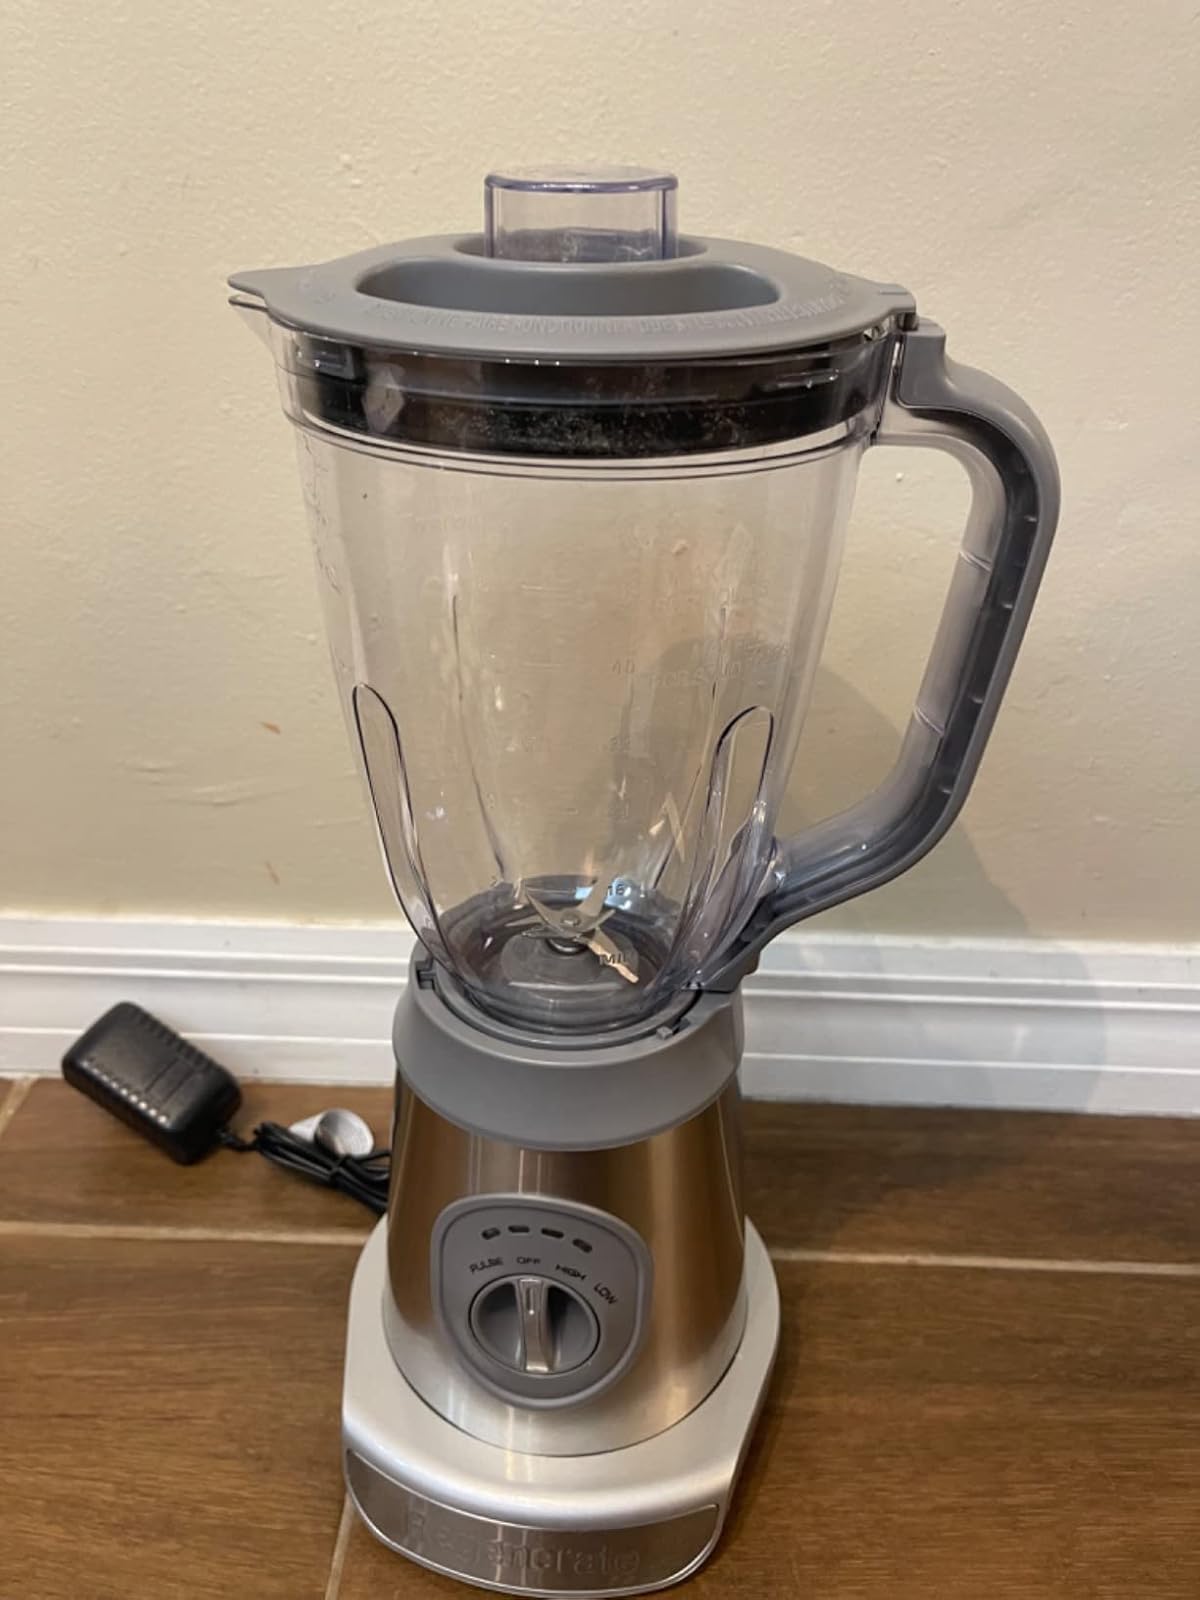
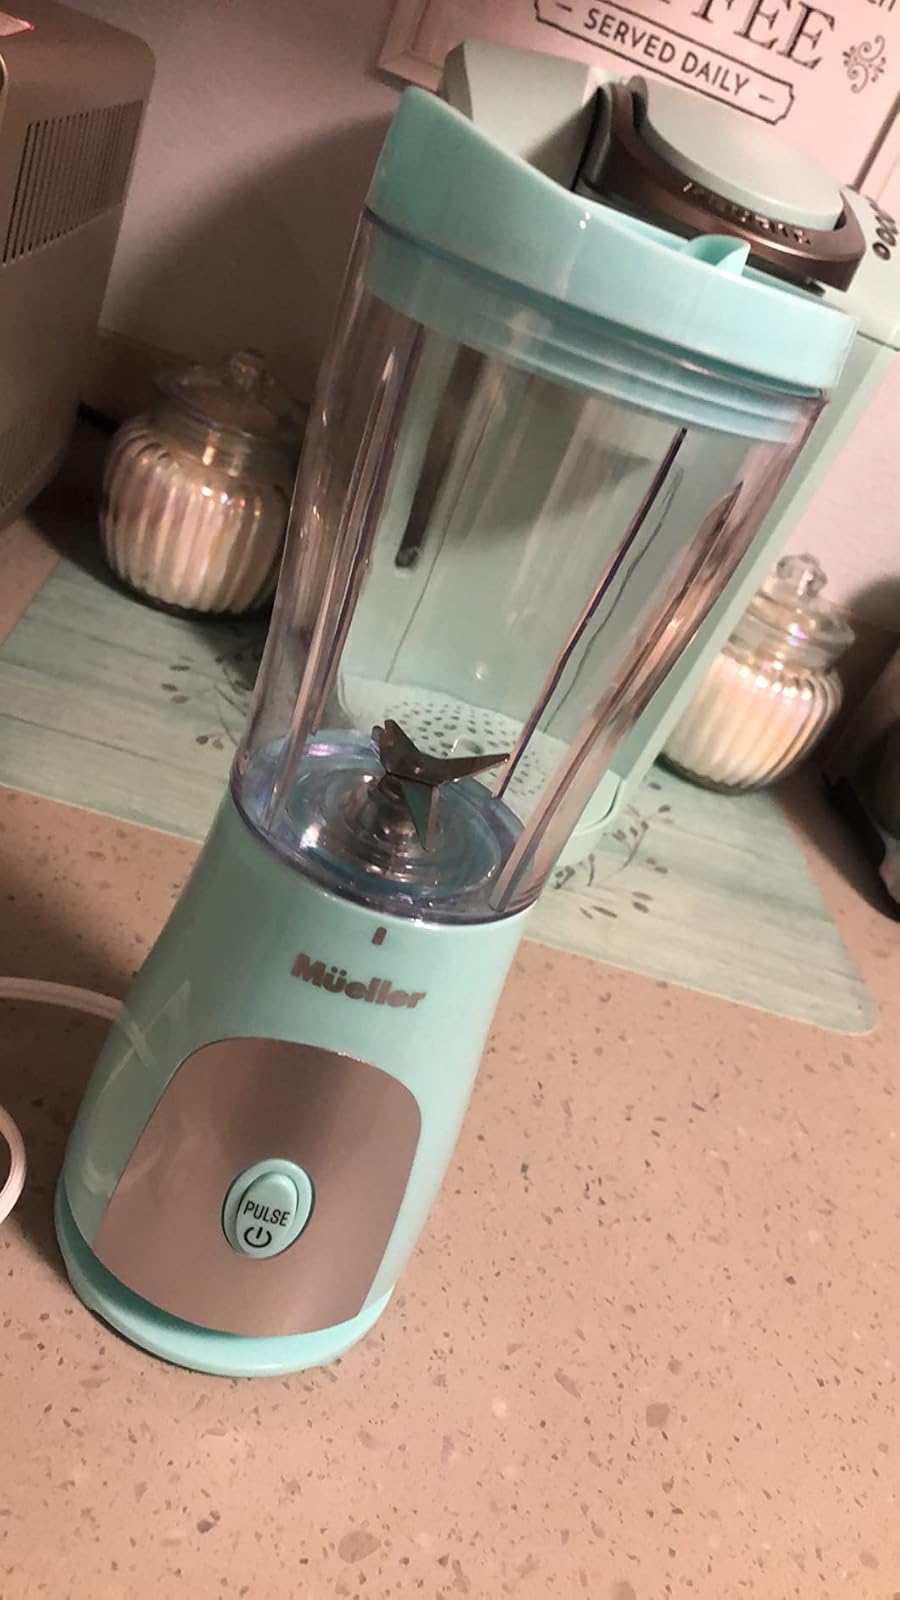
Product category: items_blender
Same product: no